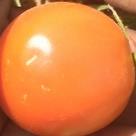
Crop: Tomato
Condition: healthy-fruit